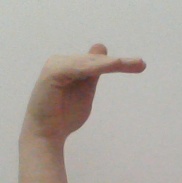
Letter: khaa